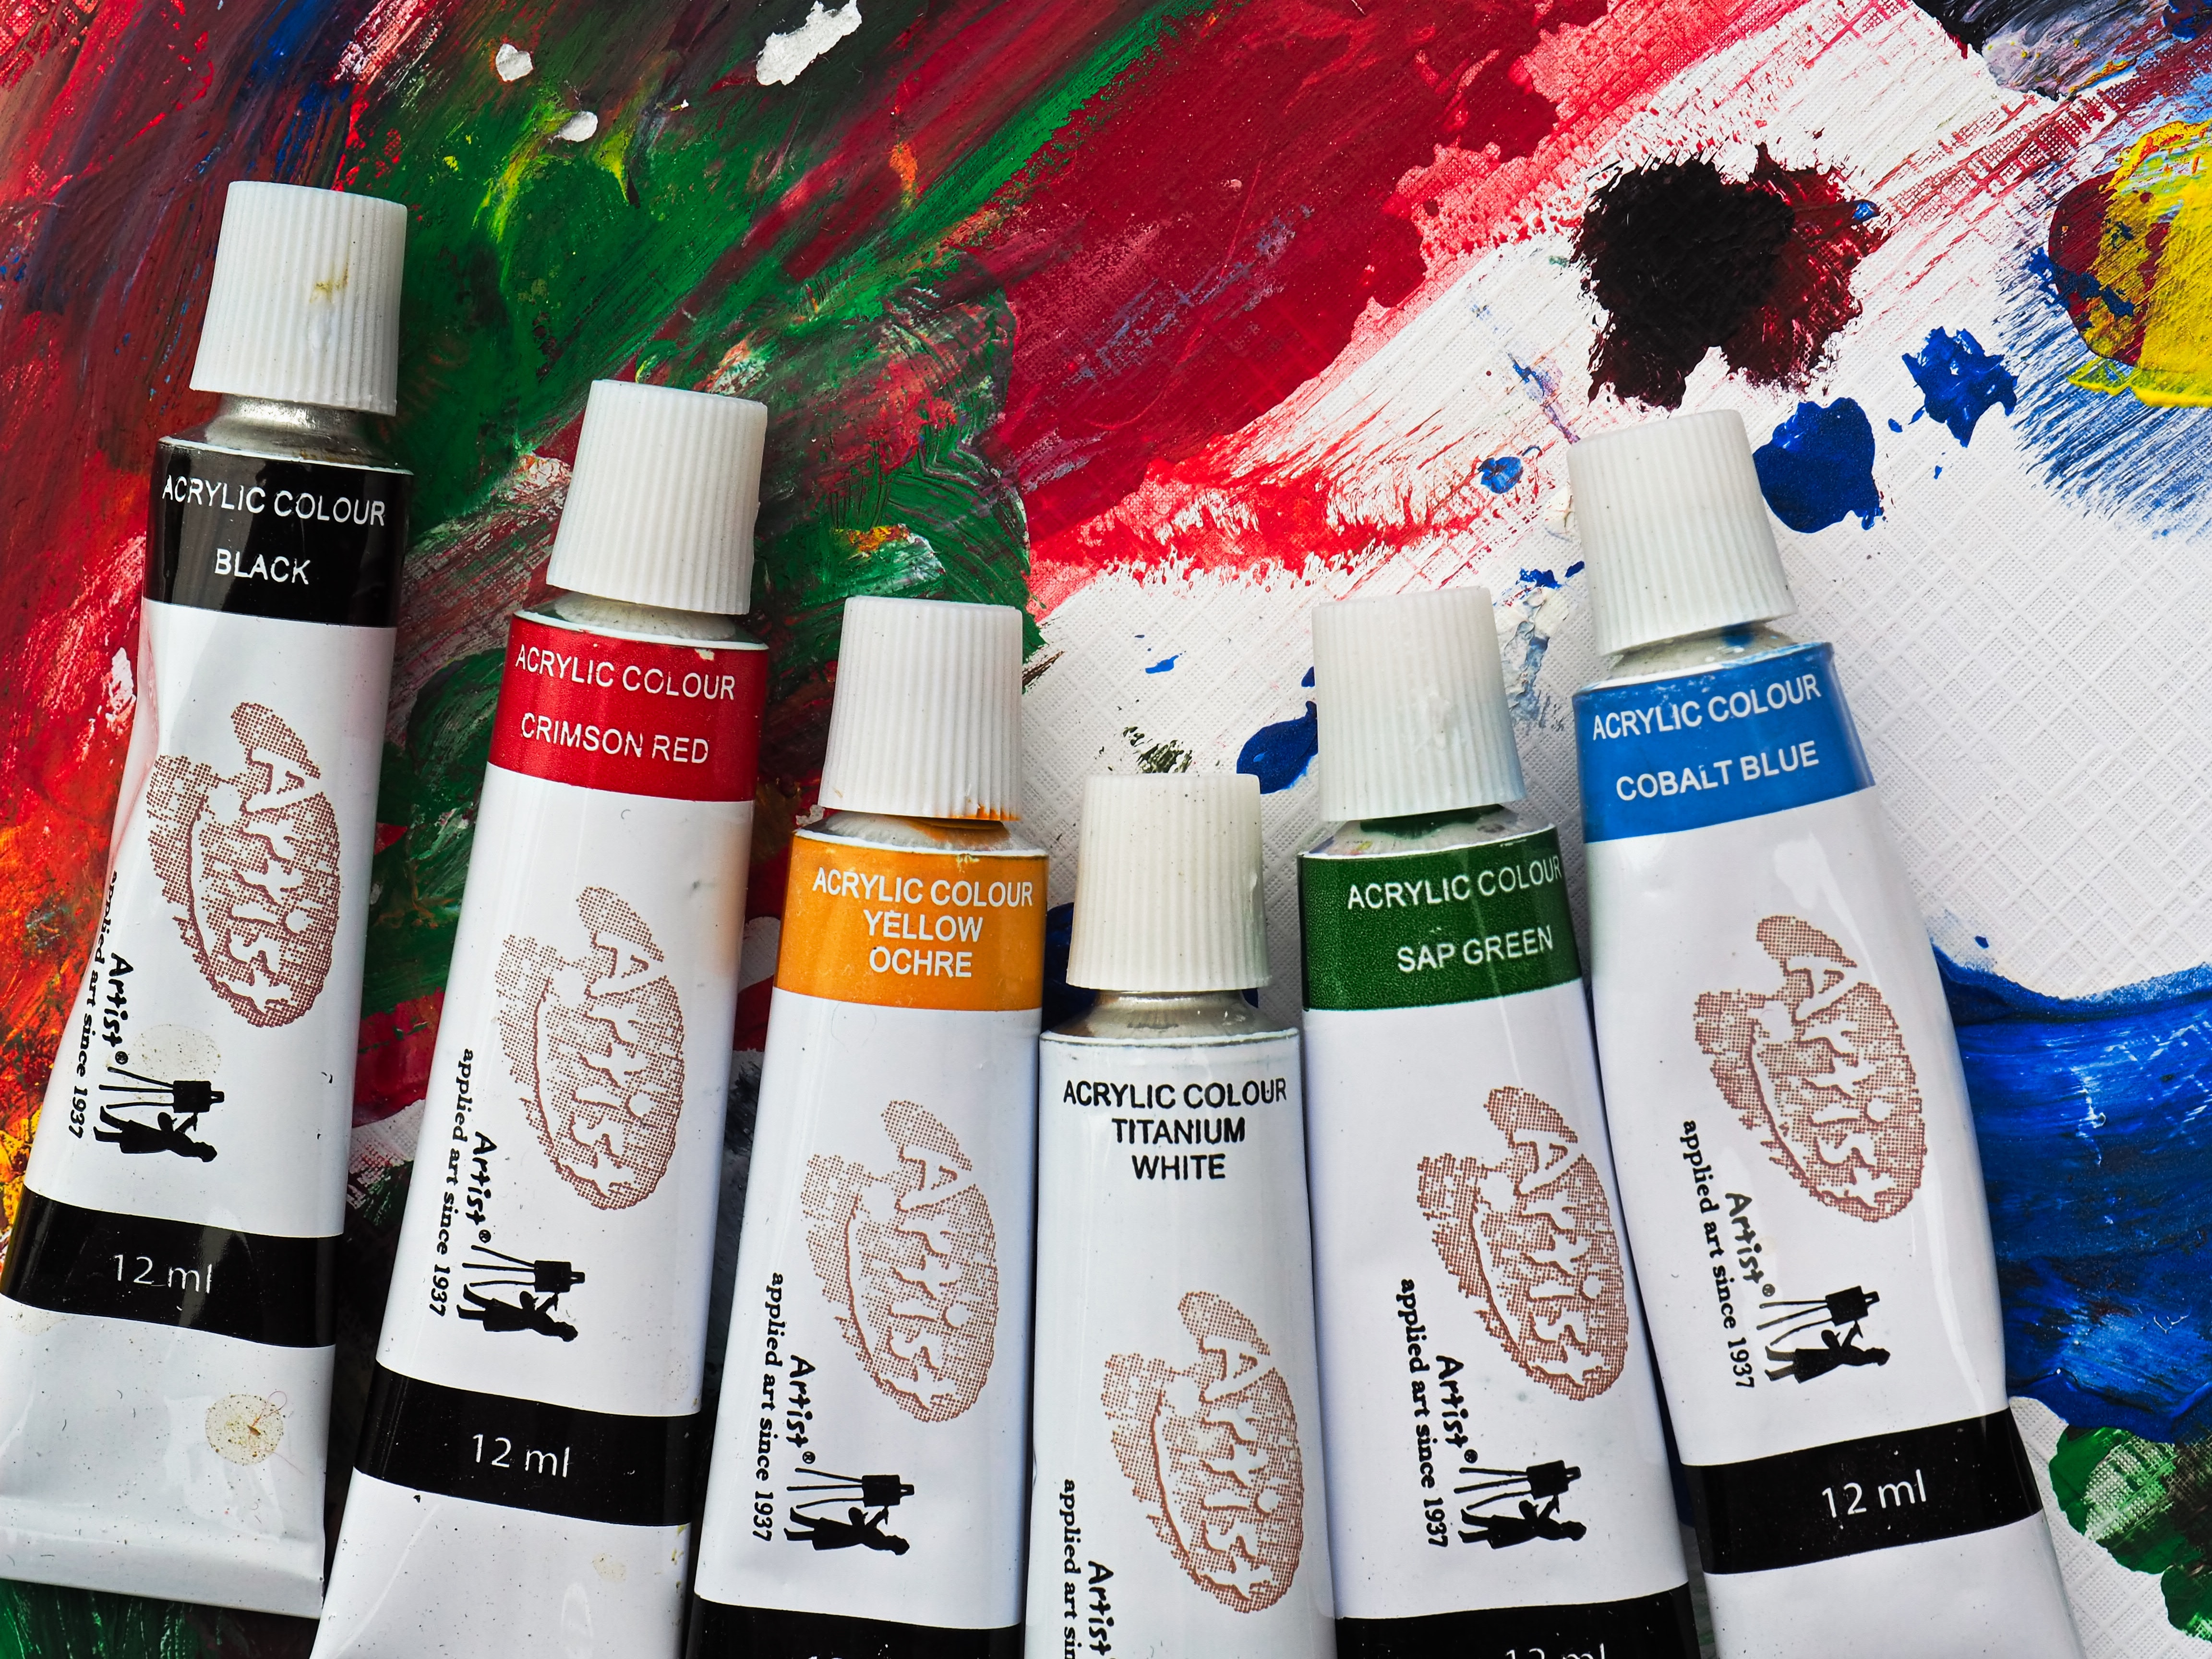
product, hair coloring, Material property, personal care, hair care, cosmetics, paint, liquid